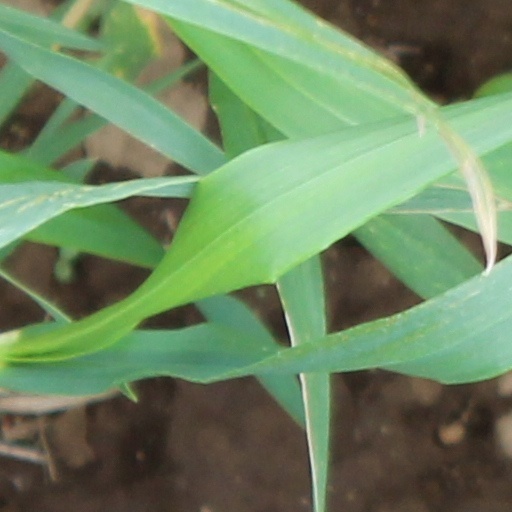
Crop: wheat